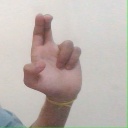
अक्षर: आ